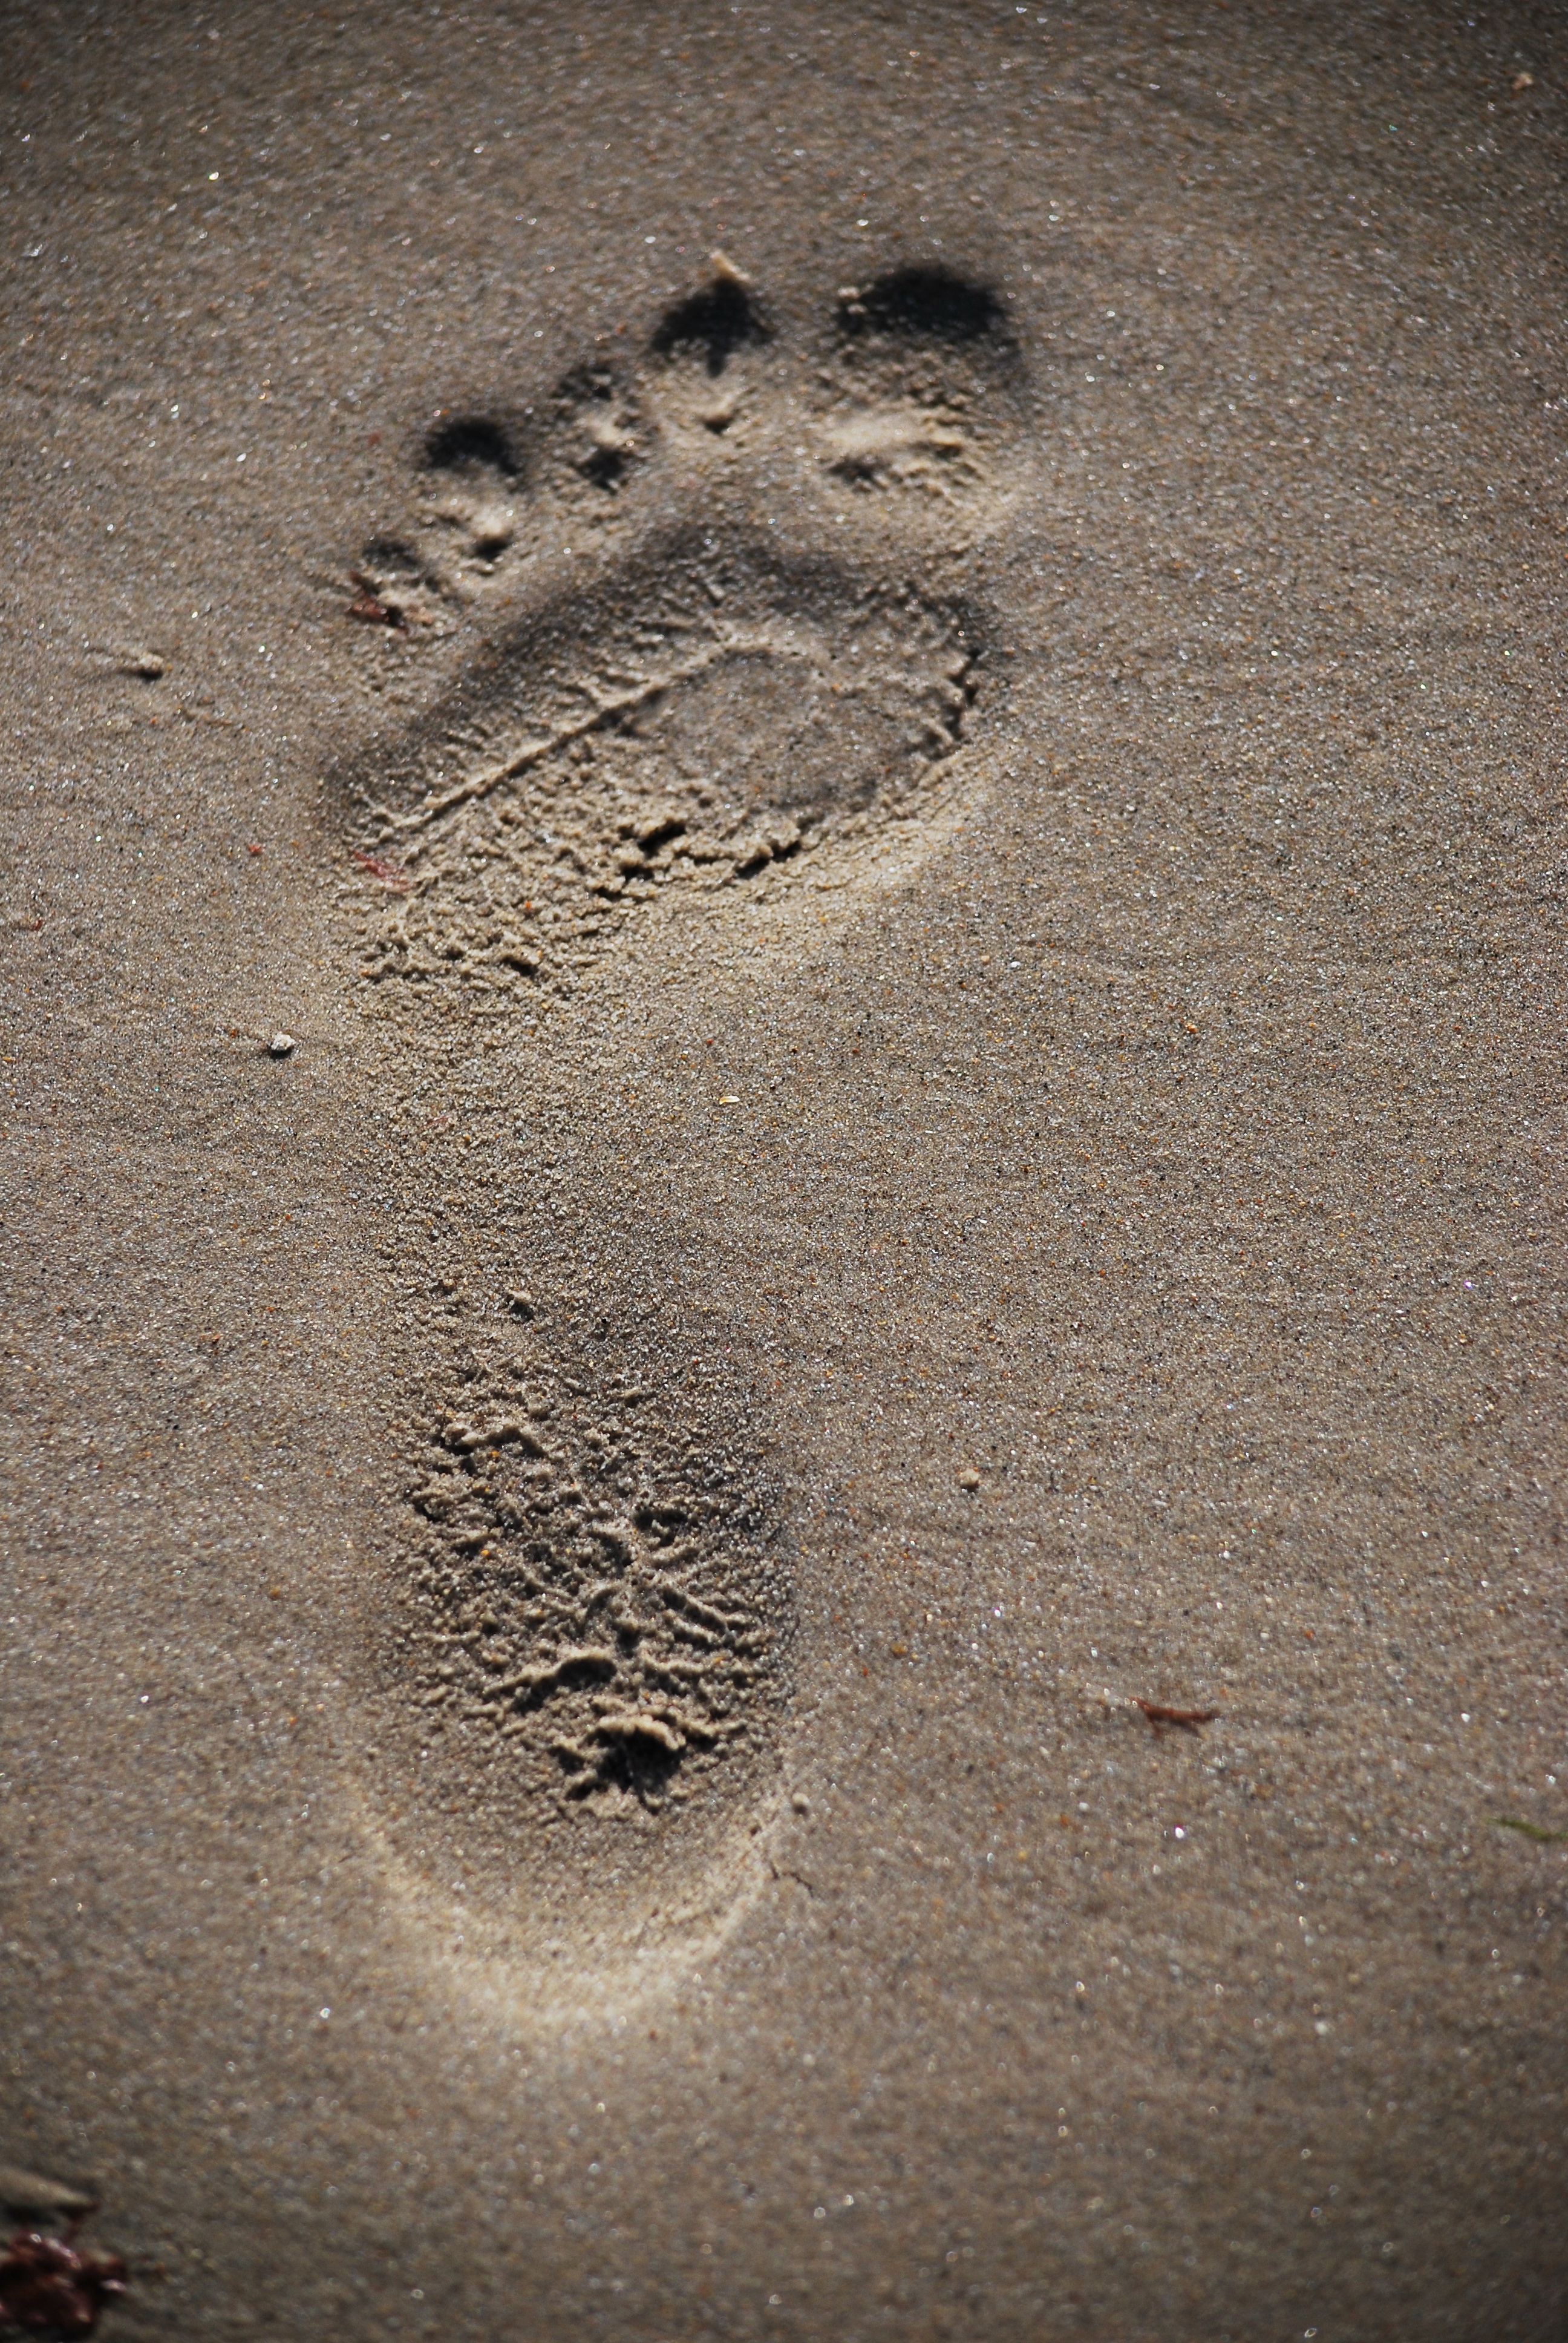
beach, sand, rock, texture, footprint, footstep, reflection, shadow, human, material, close up, temple, shape